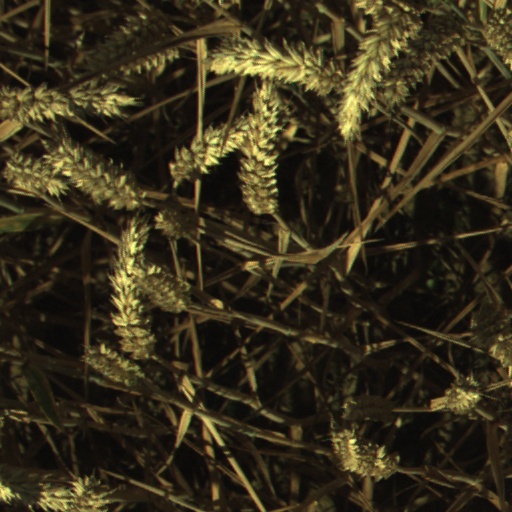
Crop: wheat